Donna Karan

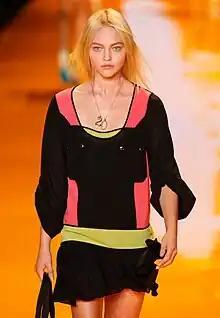
Sasha Pivovarova in DKNY by Donna Karan

Karan began her career as an assistant designer with Anne Klein in the late 1960s, where she was promoted to associate designer in 1971. As Klein's assistant, Karan was a participant in The Battle of Versailles Fashion Show on November 28, 1973. When Klein herself died in 1974, Takihyo Corporation of Japan became the new owner and Karan, together with her former classmate and friend Louis Dell'Olio, became head designer of the house. In 1984, Karan left Anne Klein and, together with her then husband Stephan Weiss and Takihyo Corporation, started her own business "to design modern clothes for modern people". She showed her first women's clothing collection in 1985.